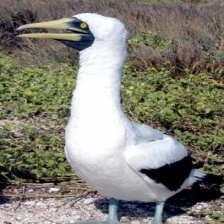
Species: MASKED BOOBY
Scientific name: SULA DACTYLATRA